Raipur, Mansa

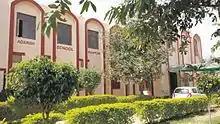
Adarsh Public Sr. Sec. School , Raipur

Punjabi is the mother tongue as well as the official language of the village, predominated by the Jatt people of Sidhu clan. There is an old well which was used in the past for drinking water but it has long been unused and is near-ruined.